Earth Song

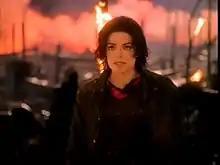
Jackson walking in a burnt down forest. This section of the music video was simulated in a corn field.

The music video for "Earth Song", directed by the British fine art photographer Nick Brandt, was expensive and well-received; it won the 1995 Doris Day Music Award at the Genesis Awards and a Grammy nomination for Best Music Video, Short Form in 1997. The production had an environmental theme, showing images of animal cruelty, deforestation, pollution, poaching, poverty and war. Jackson and the world's people unite in a spiritual chant—"Earth Song"—which summons a force that heals the world. Using special effects, time is reversed so that life returns, war ends and the forests regrow. The video closes with a request for donations to Jackson's Heal the World Foundation. The clip was shown infrequently in the United States.